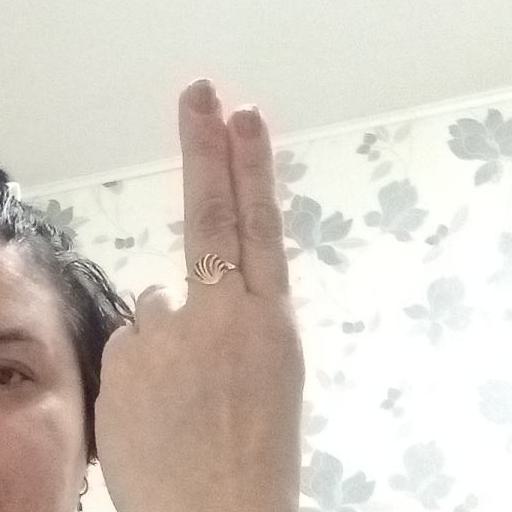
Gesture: two_up_inverted